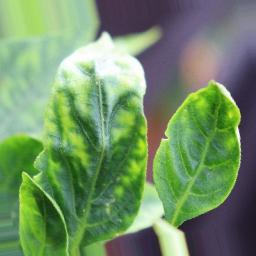
Label: mites_and_trips